SLC Super Provincial Twenty20

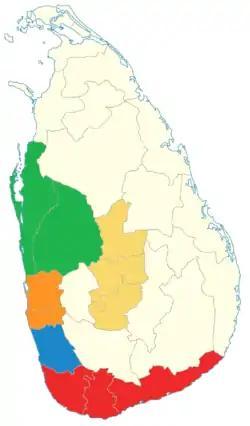
Super Provincial Twenty20 teams.

Wayamba elevens won the first Inter-Provincial Twenty20 tournament, but they were not invited to the 2008 Champions League Twenty20 which included only teams from India, South Africa, Australia, England and Pakistan, but the tournament was ultimately cancelled due to The Attacks of 26/11 in Mumbai, India.